Coevolution

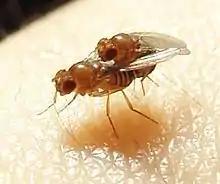
Sexual conflict has been studied in "Drosophila melanogaster" (shown mating, male on right).

Predators and prey interact and coevolve: the predator to catch the prey more effectively, the prey to escape. The coevolution of the two mutually imposes selective pressures. These often lead to an evolutionary arms race between prey and predator, resulting in anti-predator adaptations.